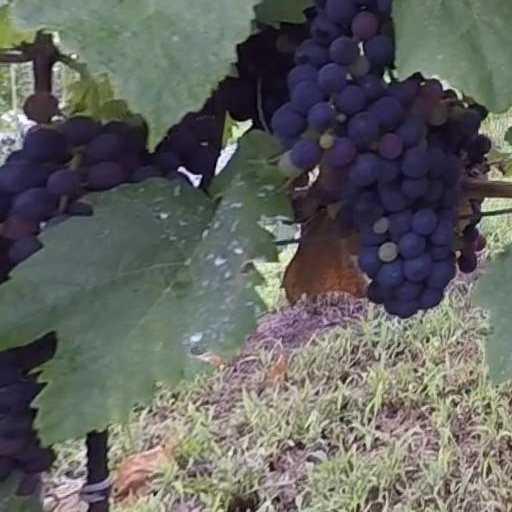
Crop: grape